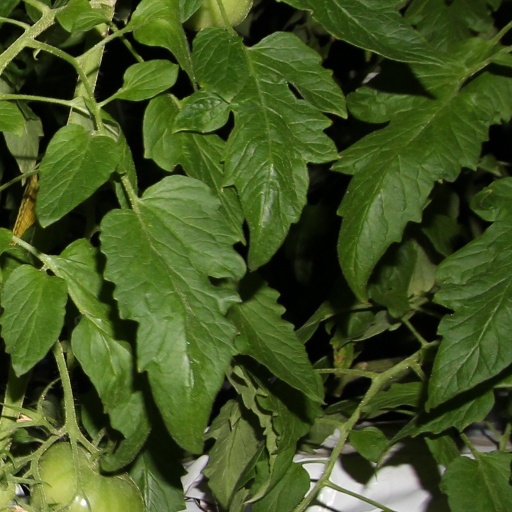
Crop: tomato